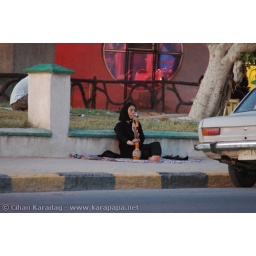
Iran - Young woman smoking water pipe alone in the street